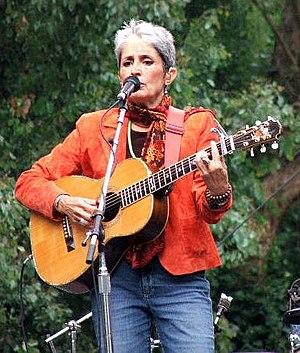
Le festival de Cornouaille présente chaque année un panorama de la culture bretonne dans la ville de Quimper, depuis 1982 en tant que festival, mais depuis 1923 pour les fêtes folkloriques et l'élection de la Reine de Cornouaille.
Joan Chandos Baez, dite Joan Baez, est une auteure-compositrice-interprète américaine de musique folk née à New York le 9 janvier 1941.